Naco Formation

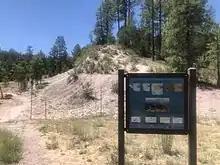
Indian Gardens Paleo Site approximately 12 miles east of Payson Arizona on highway 260

Fossils from the Kohls Ranch locality of Gila County, Arizona, include bivalve and gastropod molluscs, brachiopods, bryozoans, crinoids, cnidarians and chondrichthyan teeth.